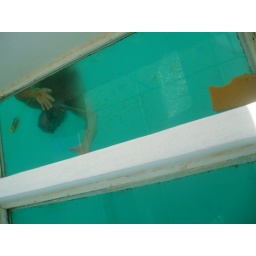
keith under glass bottomed boat